Gjøvik Church

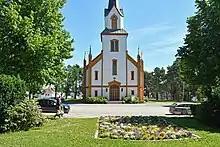
View of the church

Gjøvik Church is a parish church of the Church of Norway in Gjøvik Municipality in Innlandet county, Norway. It is located in the town of Gjøvik. It is the church for the Gjøvik parish which is part of the Toten prosti (deanery) in the Diocese of Hamar. The white, wooden church was built in a long church design in 1882 using plans drawn up by the architect Jacob Wilhelm Nordan. The church seats about 600 people.